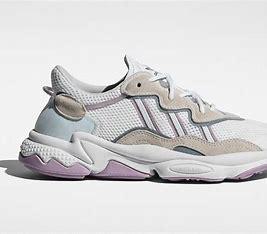
Brand: Adidas
Model: Ozweego